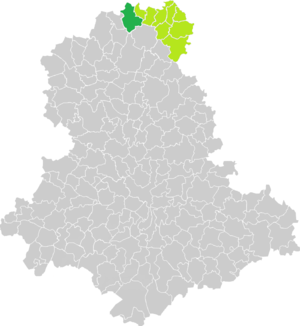
Carte de situation de la commune de Lussac-les-Églises (en vert foncé) dans le votre Canton (en vert clair) sur une carte des communes de la Haute-Vienne
Lussac-les-Églises est une commune française située dans le département de la Haute-Vienne, en région Nouvelle-Aquitaine.